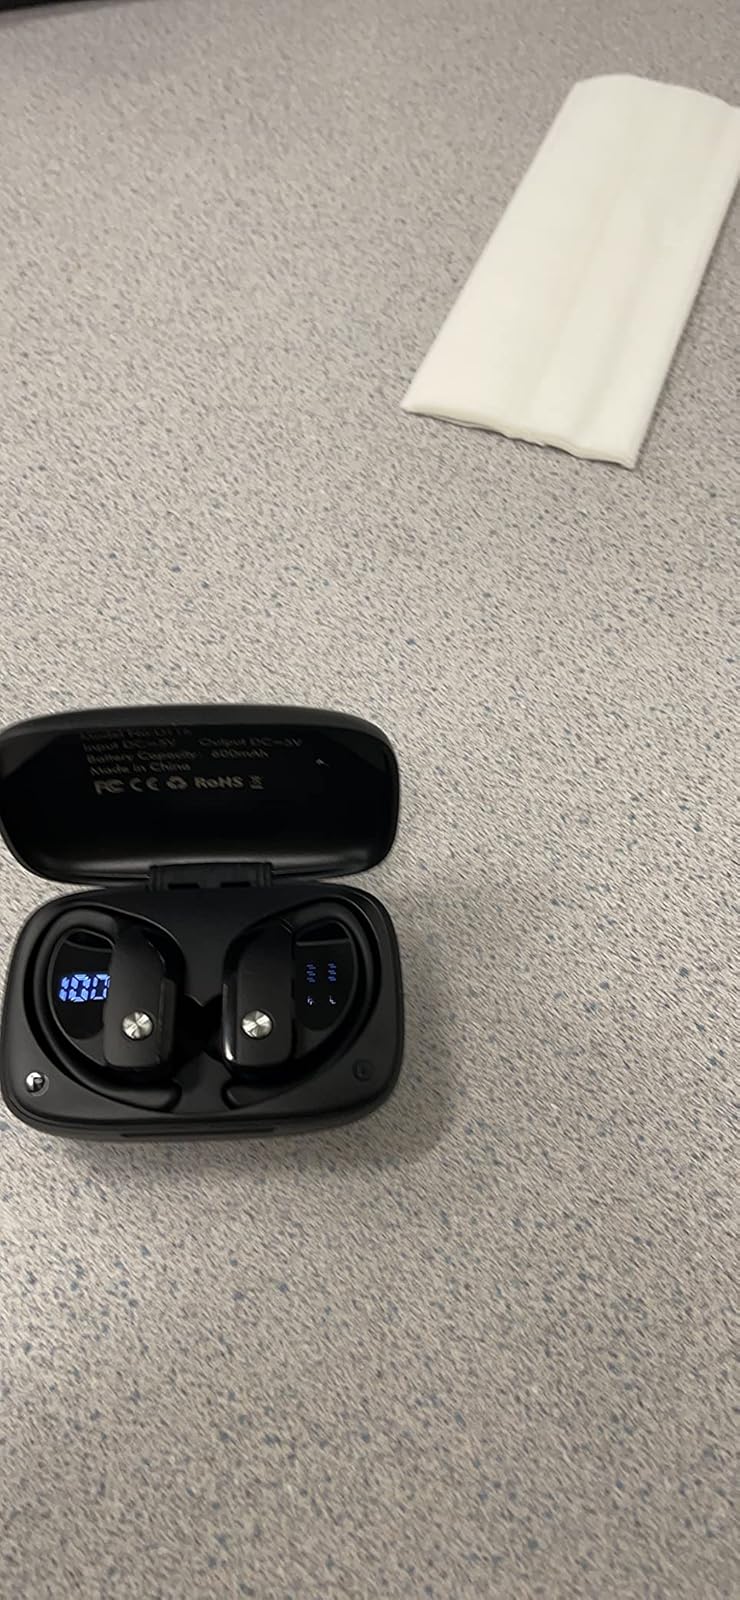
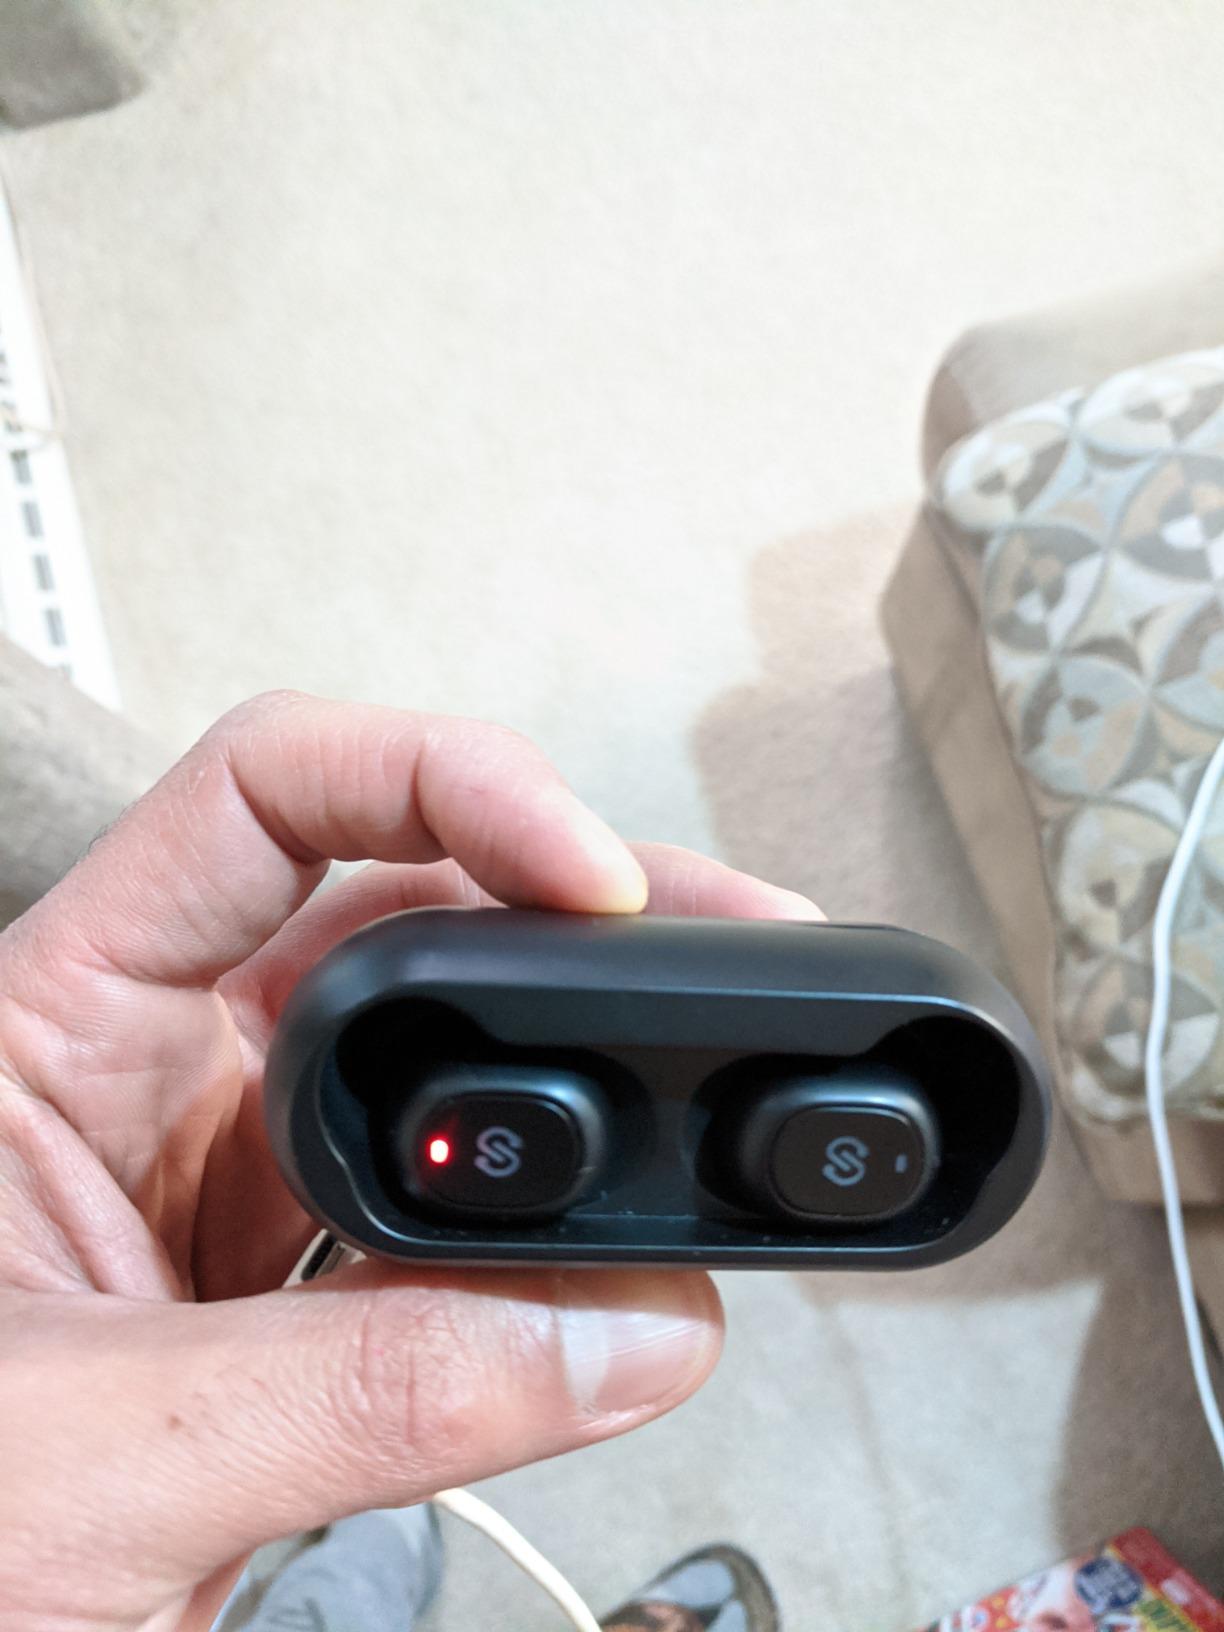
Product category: earbuds
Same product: no